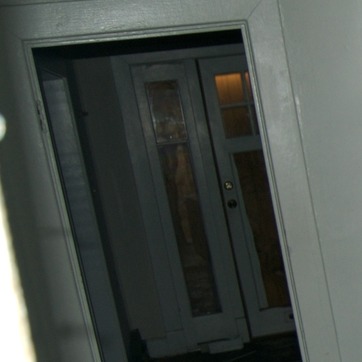
Material: glass